Lego Rock Band

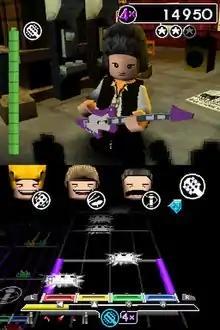
Gameplay in the Nintendo DS version of "Lego Rock Band" is similar to the PlayStation Portable game "Rock Band Unplugged". The DS version includes the same musician avatars, here of Queen, as the console games (with the exception of Spinal Tap).

The Nintendo DS version of "Lego Rock Band" is similar to the PlayStation Portable game "Rock Band Unplugged" and the Nintendo DS version of Rock Band 3. During each song, the player switches between the various instruments, trying to keep all four members of the band "happy"; this is done by successfully completing a series of notes for the specific instrument, and then correctly hitting a final, purple note to increase that band member's happiness. Band members' happiness will fall over time, requiring the player to continually switch between band members to maintain the band's overall mood and score multiplier. The game uses the touchpad, stylus, and face buttons of the DS, and does not require or support additional peripherals like the console versions do. Up to four people can play at a time, each using a separate DS and playing their own instrument.